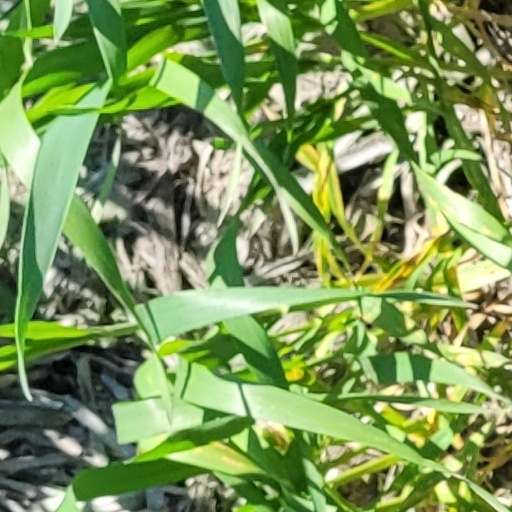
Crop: wheat